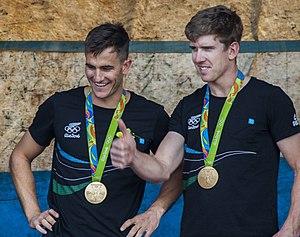
Peter Burling, né le 1ᵉʳ janvier 1991 à Tauranga, est un régatier néo-zélandais.
La Coupe de l'America 2017, trente-cinquième édition de la Coupe de l'America, a lieu pour sa phase finale entre les 17 et 28 juin 2017 aux Bermudes. Elle oppose le Defender Oracle Team USA au Challenger néo-zélandais Team New Zealand. Le premier équipage à sept points remporte la Coupe.
Blair Tuke, né le 25 juillet 1989 à Kawakawa, est un skipper néo-zélandais. Il a remporté la médaille d'argent lors des Jeux olympiques d'été de 2012 à Londres dans l'épreuve du 49er avec son compatriote Peter Burling. Il a aussi été champion du monde de 29er à Riva del Garda en 2009.